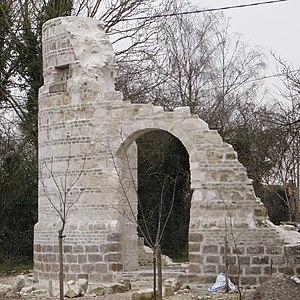
Ruine du Moulin d' Éperlecques
Éperlecques est une commune française située dans le département du Pas-de-Calais en région Hauts-de-France.